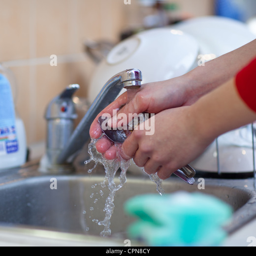
washing of the dishes - woman hands rinsing dishes under running water in the sink